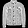
Label: Coat